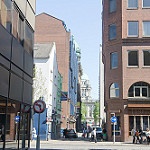
Label: street